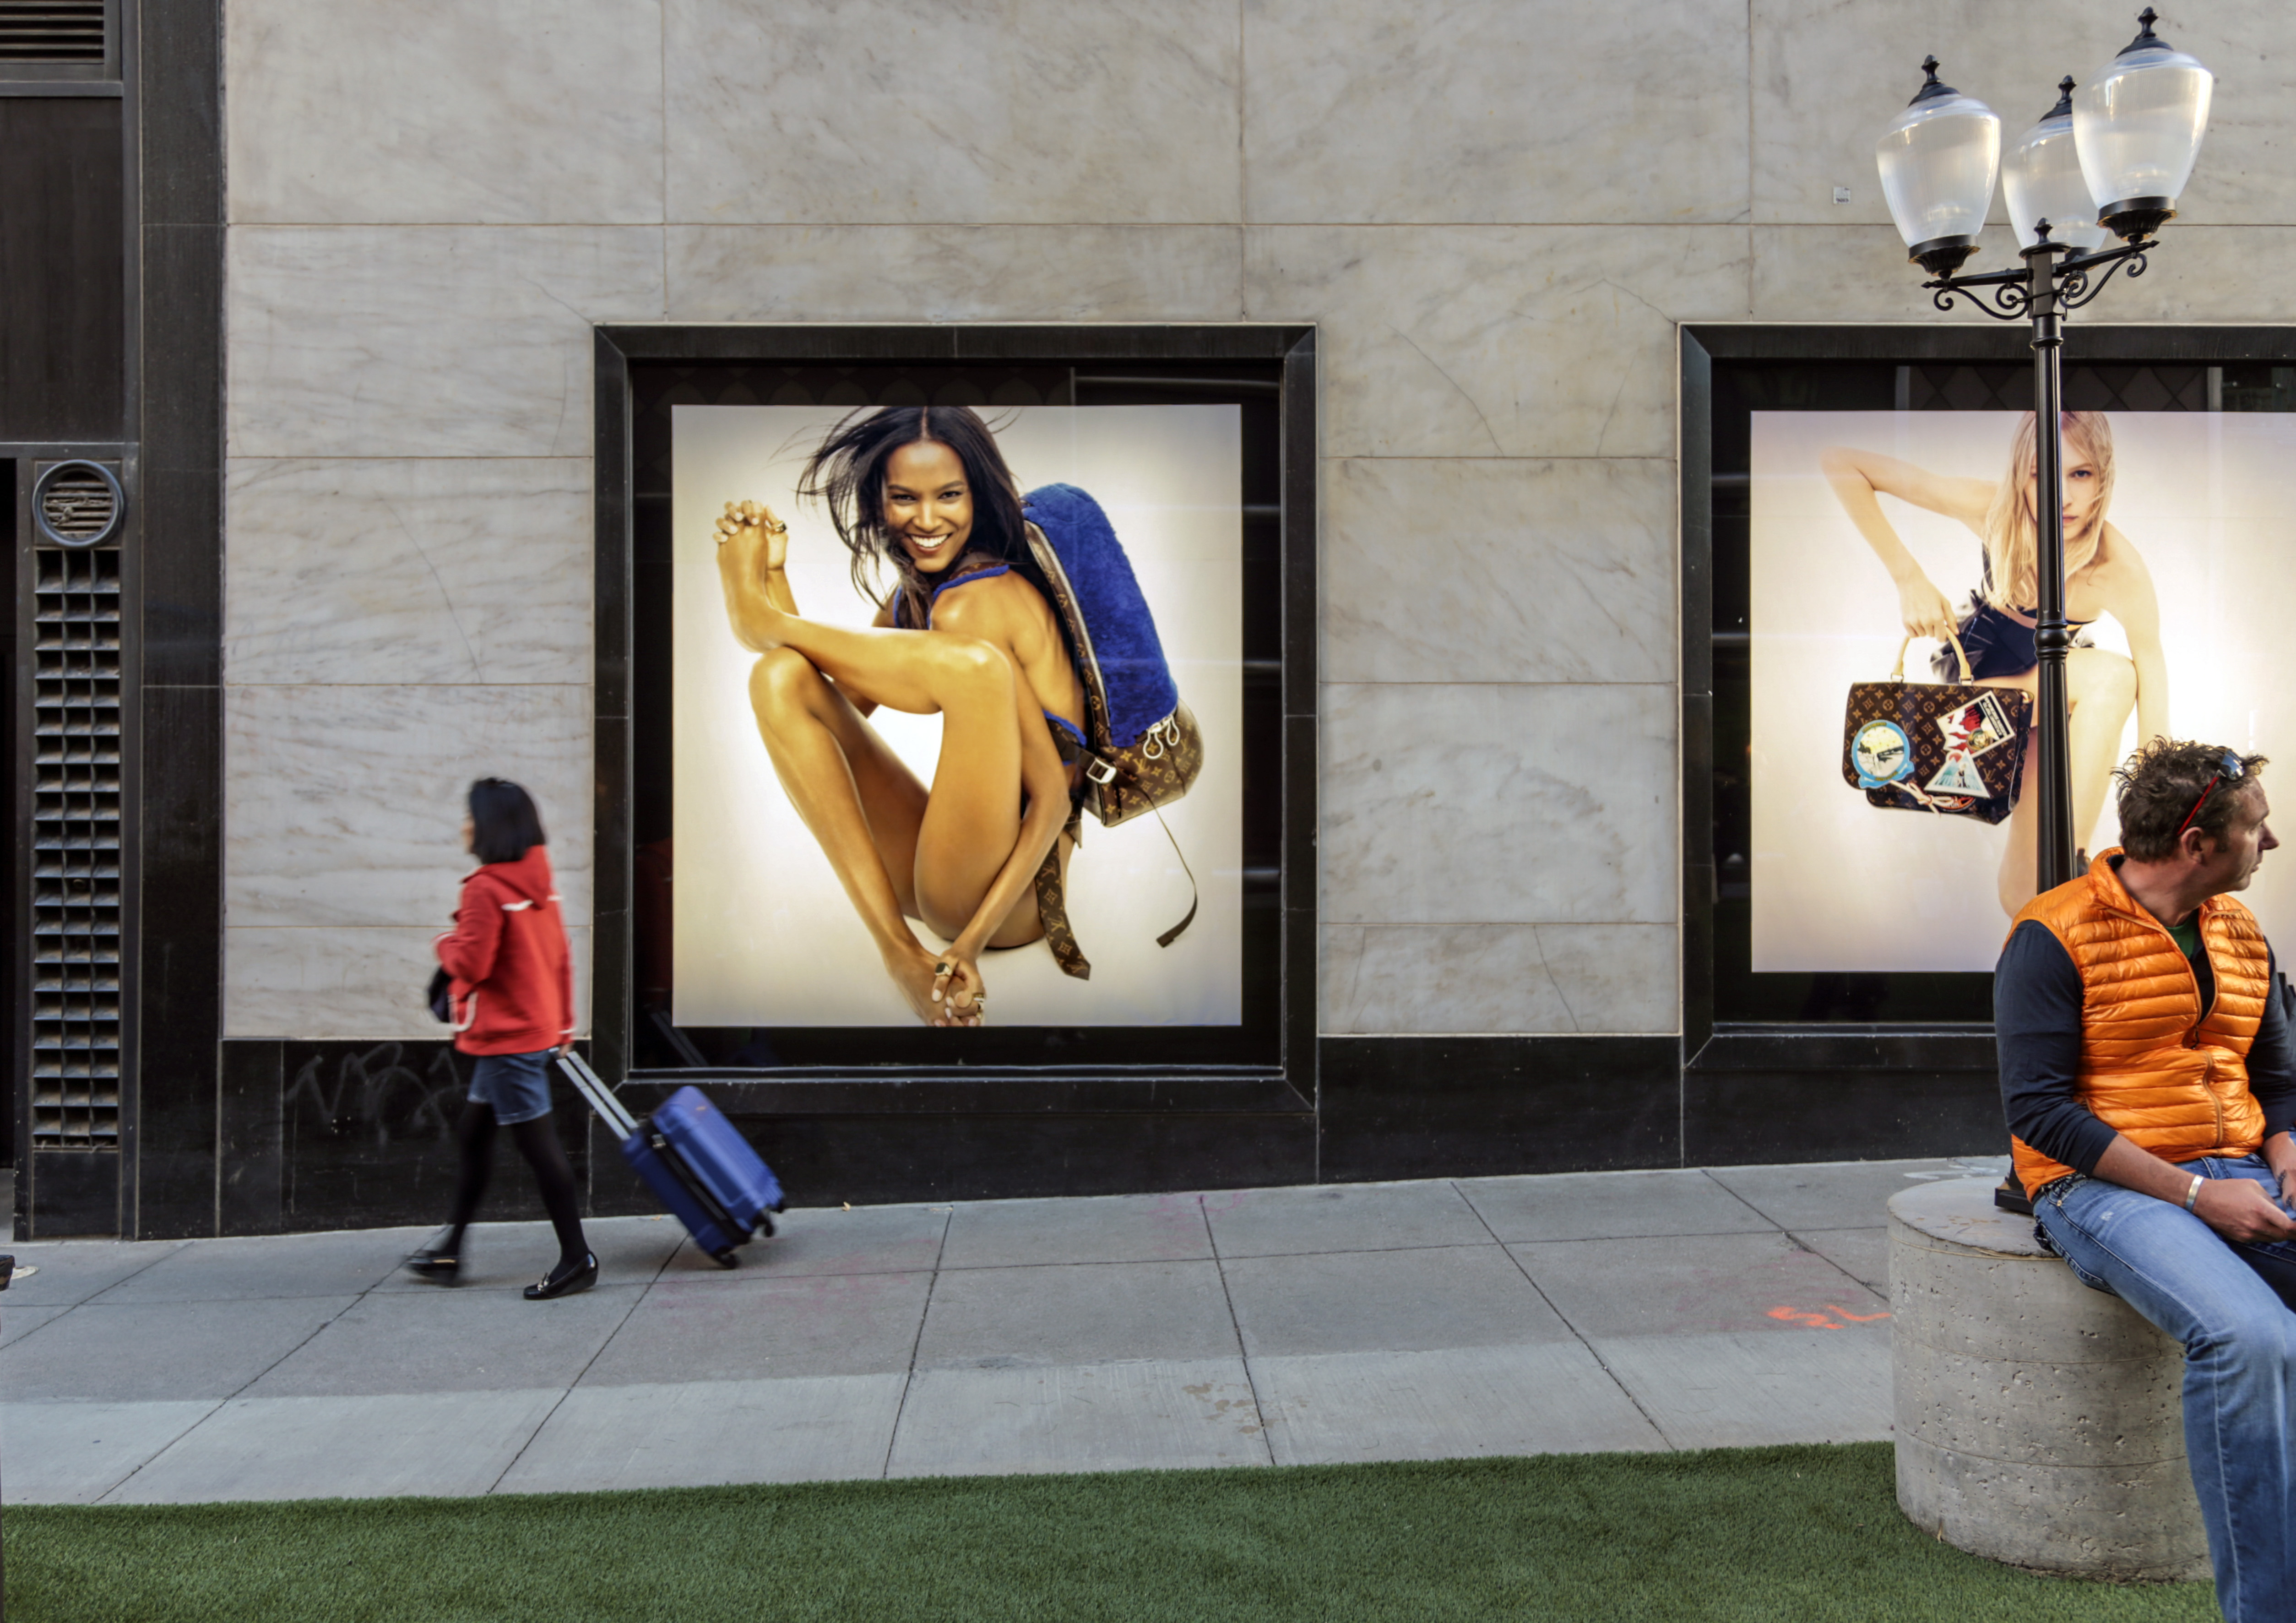
art, mural, tourist attraction, baggage